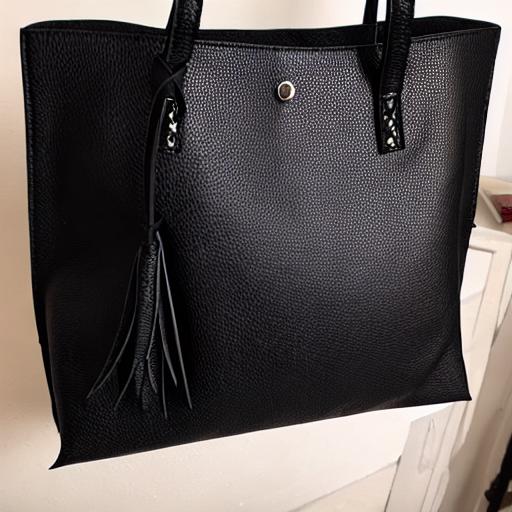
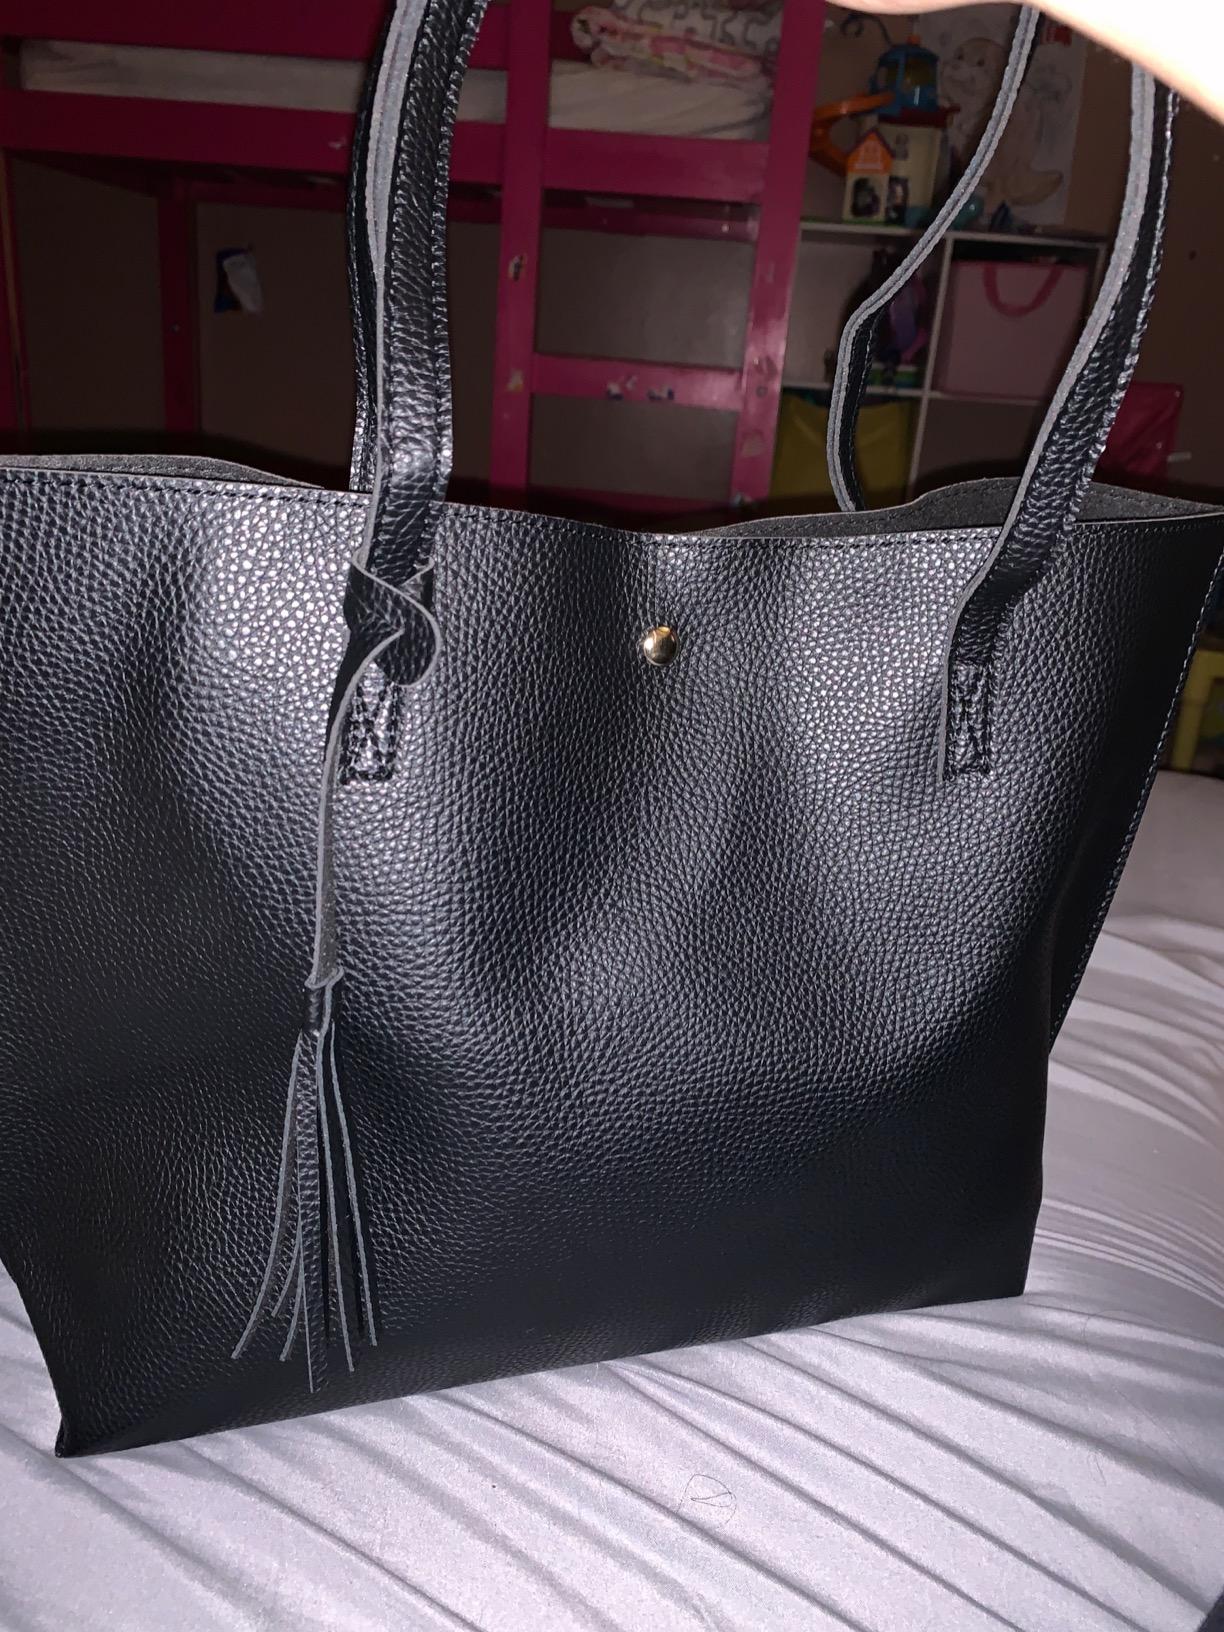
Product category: accessories_handbag
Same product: no